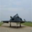
Label: airplane